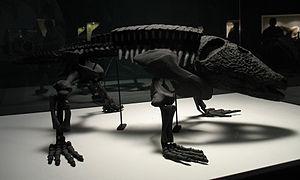
Kamacops est un genre éteint d'amphibiens temnospondyles.